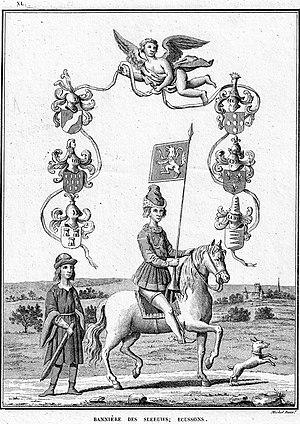
Bannière Sleeuws et blasons des lignages de Bruxelles
Les sept Lignages de Bruxelles, qui avaient nom Sleeus, Sweerts, Serhuyghs, Steenweeghs, Coudenbergh, Serroelofs et Roodenbeke, ont formé depuis le Moyen Âge une classe d’hommes ayant le monopole, jusqu'en 1421, au sein de l'administration urbaine, des fonctions dirigeantes civiles, militaires et économiques. Cette institution a existé jusqu'à la fin de l'Ancien Régime. Toutefois, à partir de la révolution urbaine de 1421, les représentants des corporations formées en Nations ont également exercé des charges correspondantes. Cependant, les charges d'échevins et de capitaines des milices urbaines furent toujours exclusivement réservées aux membres des Lignages.
Le Lignage Sleeus est l'un des sept Lignages de Bruxelles.